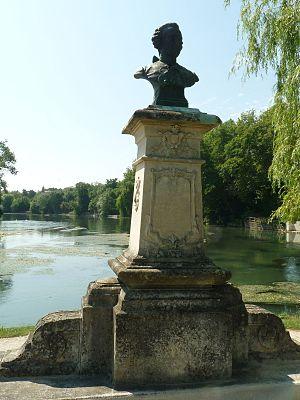
Marquis de Montalembert (1800), fondateur de la fonderie de Ruelle (16), France
Ruelle-sur-Touvre est une commune du Sud-Ouest de la France, située dans le département de la Charente.
Cet article recense les œuvres d'art dans l'espace public dans le département de la Charente, en France.
La fonderie de Ruelle est un site industriel créé en 1753 sur la rivière Touvre, en Angoumois, sur le territoire de l'actuelle commune de Ruelle. Créée pour couler des canons pour la Marine royale, elle est aujourd'hui un site de Naval Group.
Marc-René, marquis de Montalembert, né à Angoulême le 16 juillet 1714 et mort à Paris le 28 mars 1800, est un général, homme de lettres et ingénieur français, spécialisé dans les fortifications défensives.